Director's Cut Awards

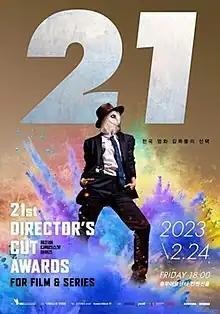
Poster 21st awards

The Director's Cut Awards is an annual awards ceremony for excellence in film in South Korea. It is presented by the Korea Film Director's Network (KFDN), a group of approximately 300 Korean filmmakers. The KFDN selects winners in the Korean film industry in eight categories: Director, Actor (Male/Female), New Director, New Actor (Male/Female), Producer and Independent Film Director. It was launched in 1998 by film director Lee Hyun-seung with a membership of "young generation" directors in their twenties to forties.